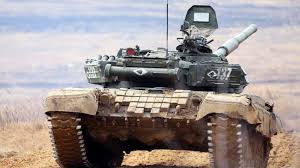
Label: Tank